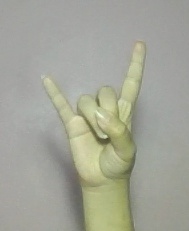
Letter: la